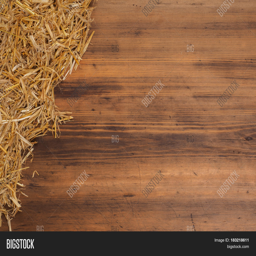
rural eco background with and straw on the background of old wooden planks .